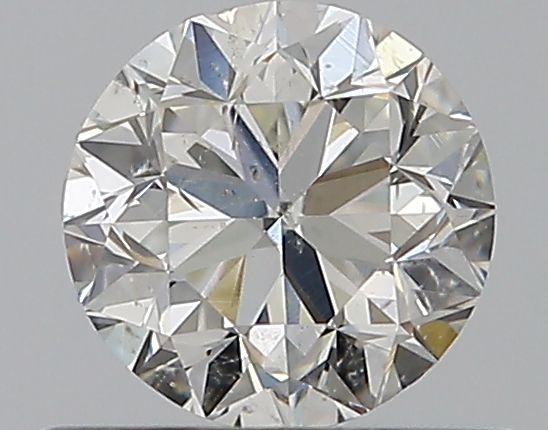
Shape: round
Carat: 0.5
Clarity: SI2
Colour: I
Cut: GD
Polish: EX
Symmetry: EX
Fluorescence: N
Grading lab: GIA
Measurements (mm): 4.87 x 4.91 x 3.21